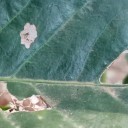
Label: Miner